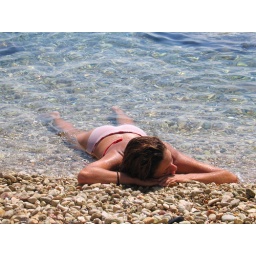
top model sleeping in crystal clear waters